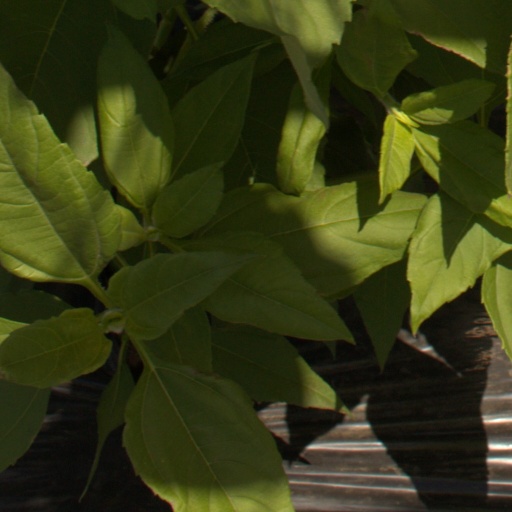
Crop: Jerusalem artichoke